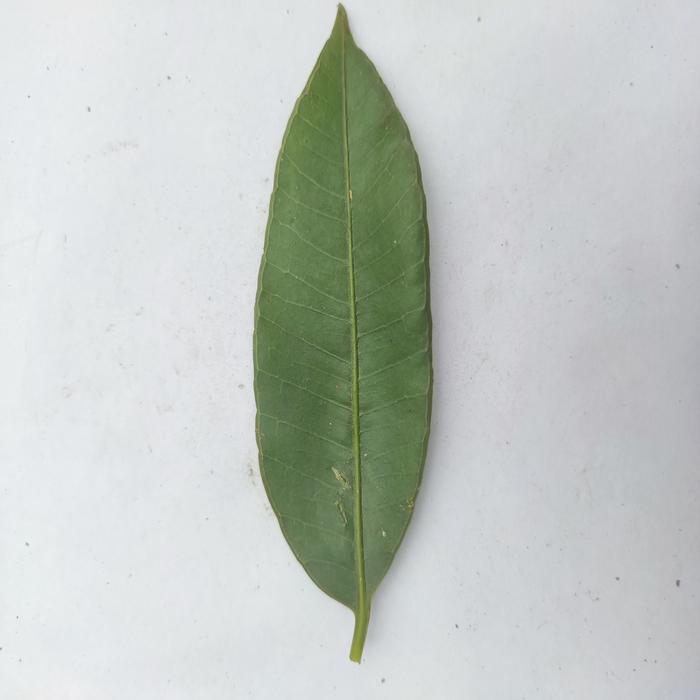
Crop: Hog Plum
Leaf condition: Heathy_Leaf